Roger Vitrac

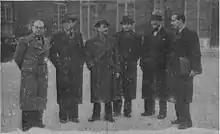
Vitrac (centre) with Bureau confédéral des SPF (1938)

Roger Vitrac (17 November 1899 – 22 January 1952) was a French surrealist playwright and poet.